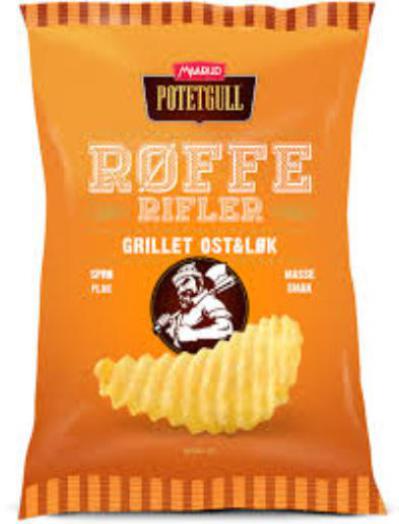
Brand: maarud
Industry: Food